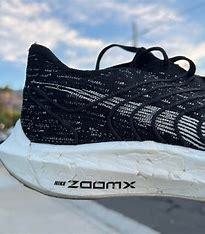
Brand: Nike
Model: Pegasus Turbo Next Nature